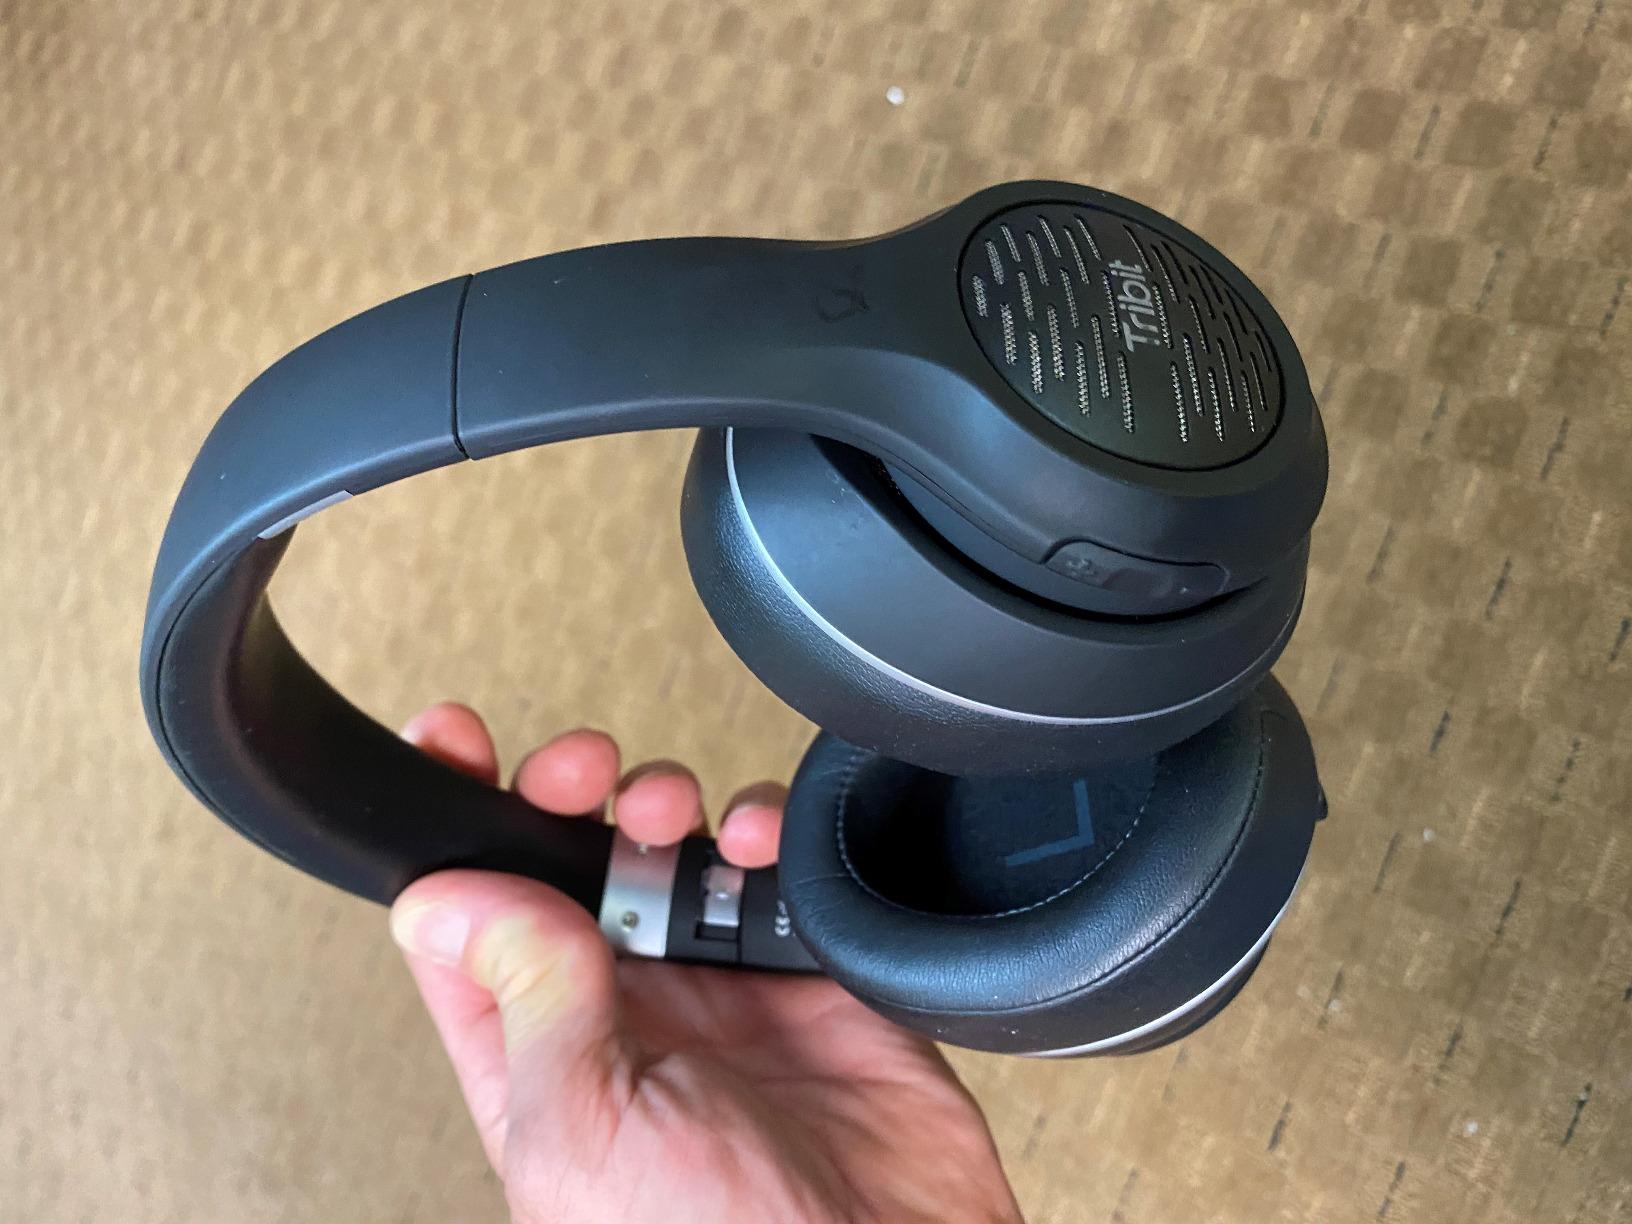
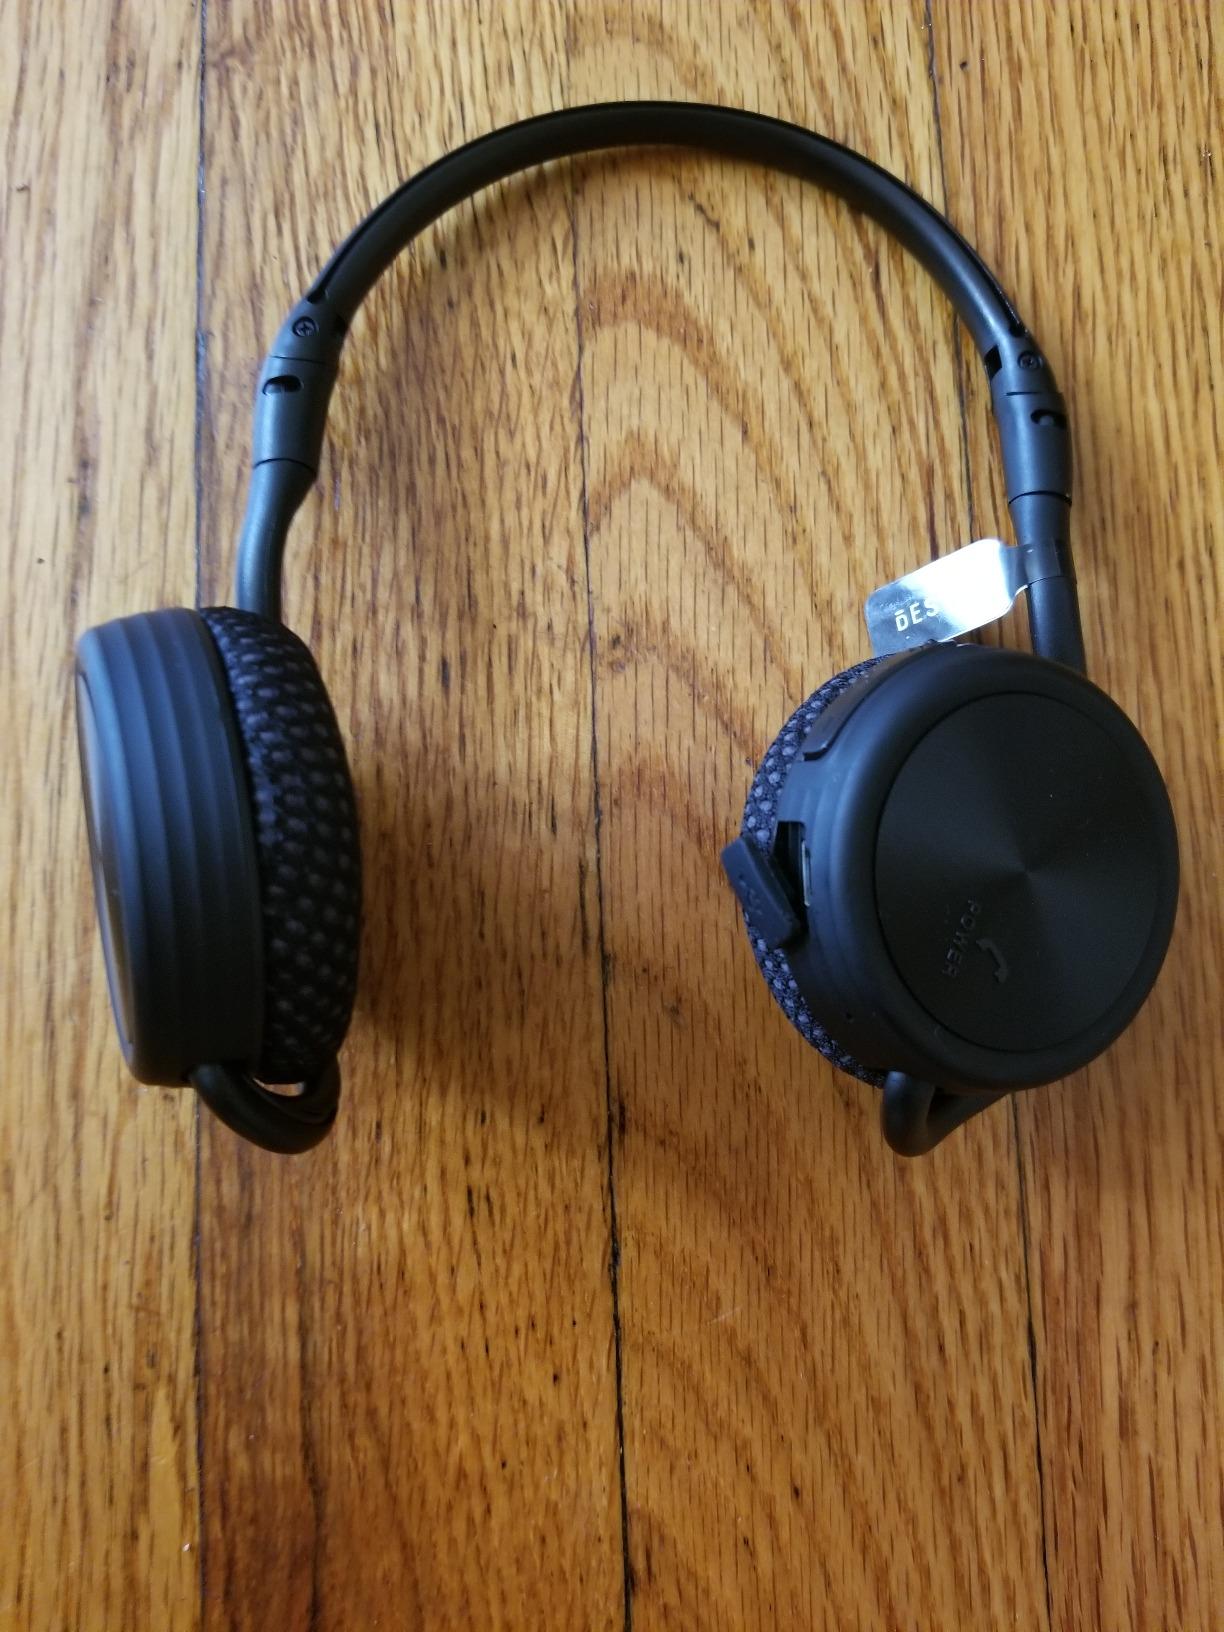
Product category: headphones
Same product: no